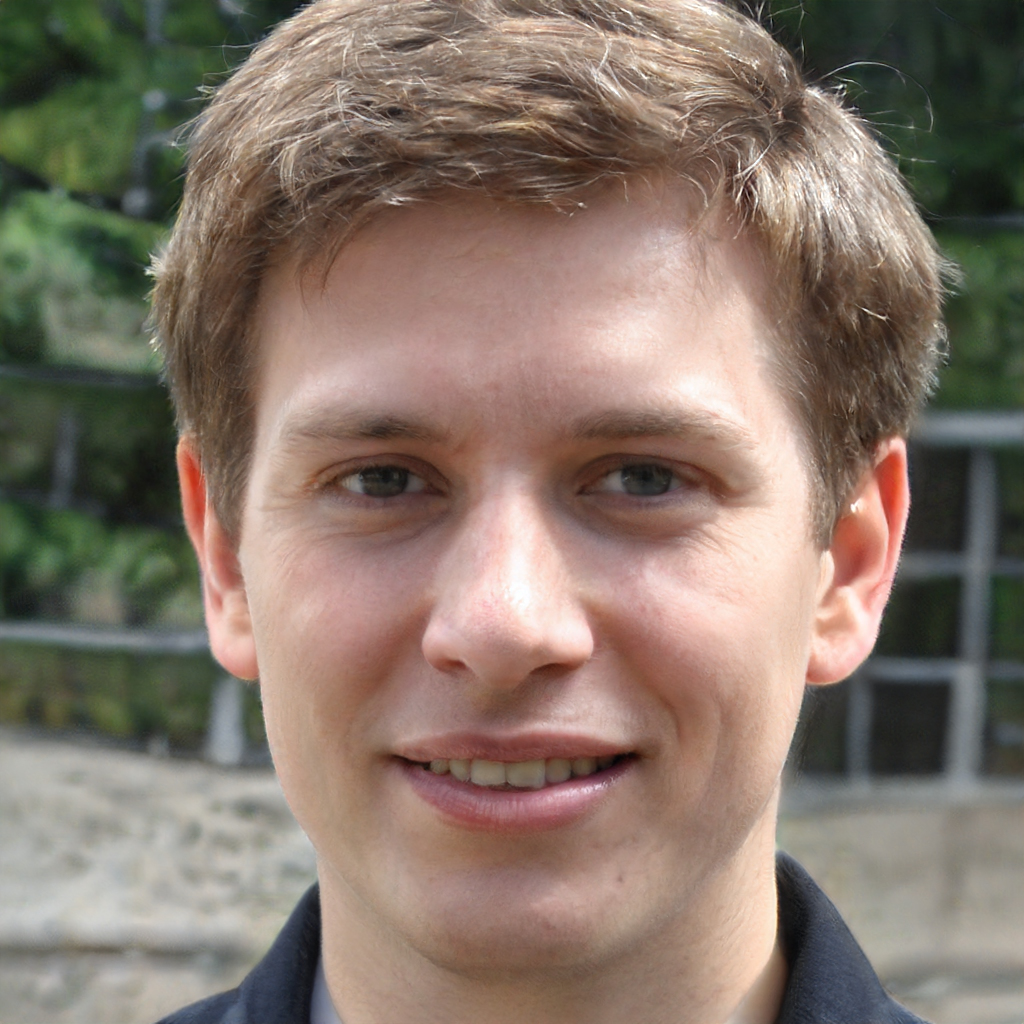
Label: No Watermark